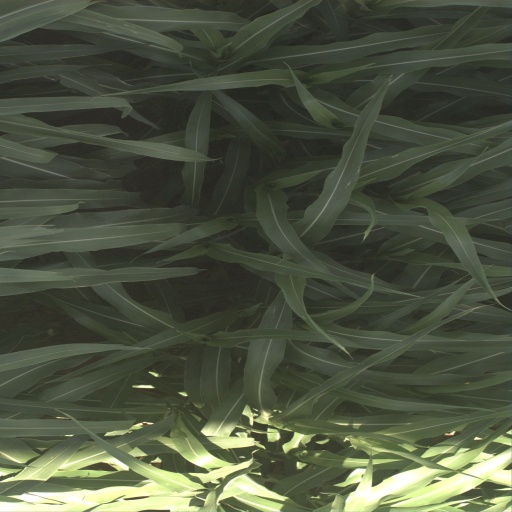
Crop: sorghum